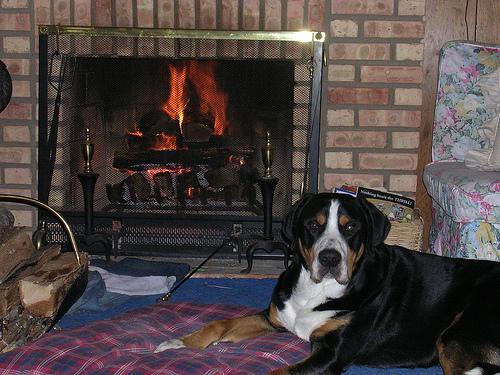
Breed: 237-n000086-Greater_Swiss_Mountain_dog